Northern Farm (book)

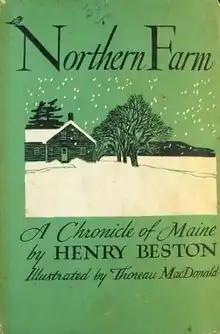
First edition cover

Northern Farm: A Chronicle of Maine is a 1948 book by naturalist/writer Henry Beston. Originally written for "The Progressive" as a series of columns on country-living, it chronicles a season on a small Maine farm. Beston is also the author of "The Outermost House". "Northern Farm" has been less commercially successful but still important as environmental writing and popular among Mainers.